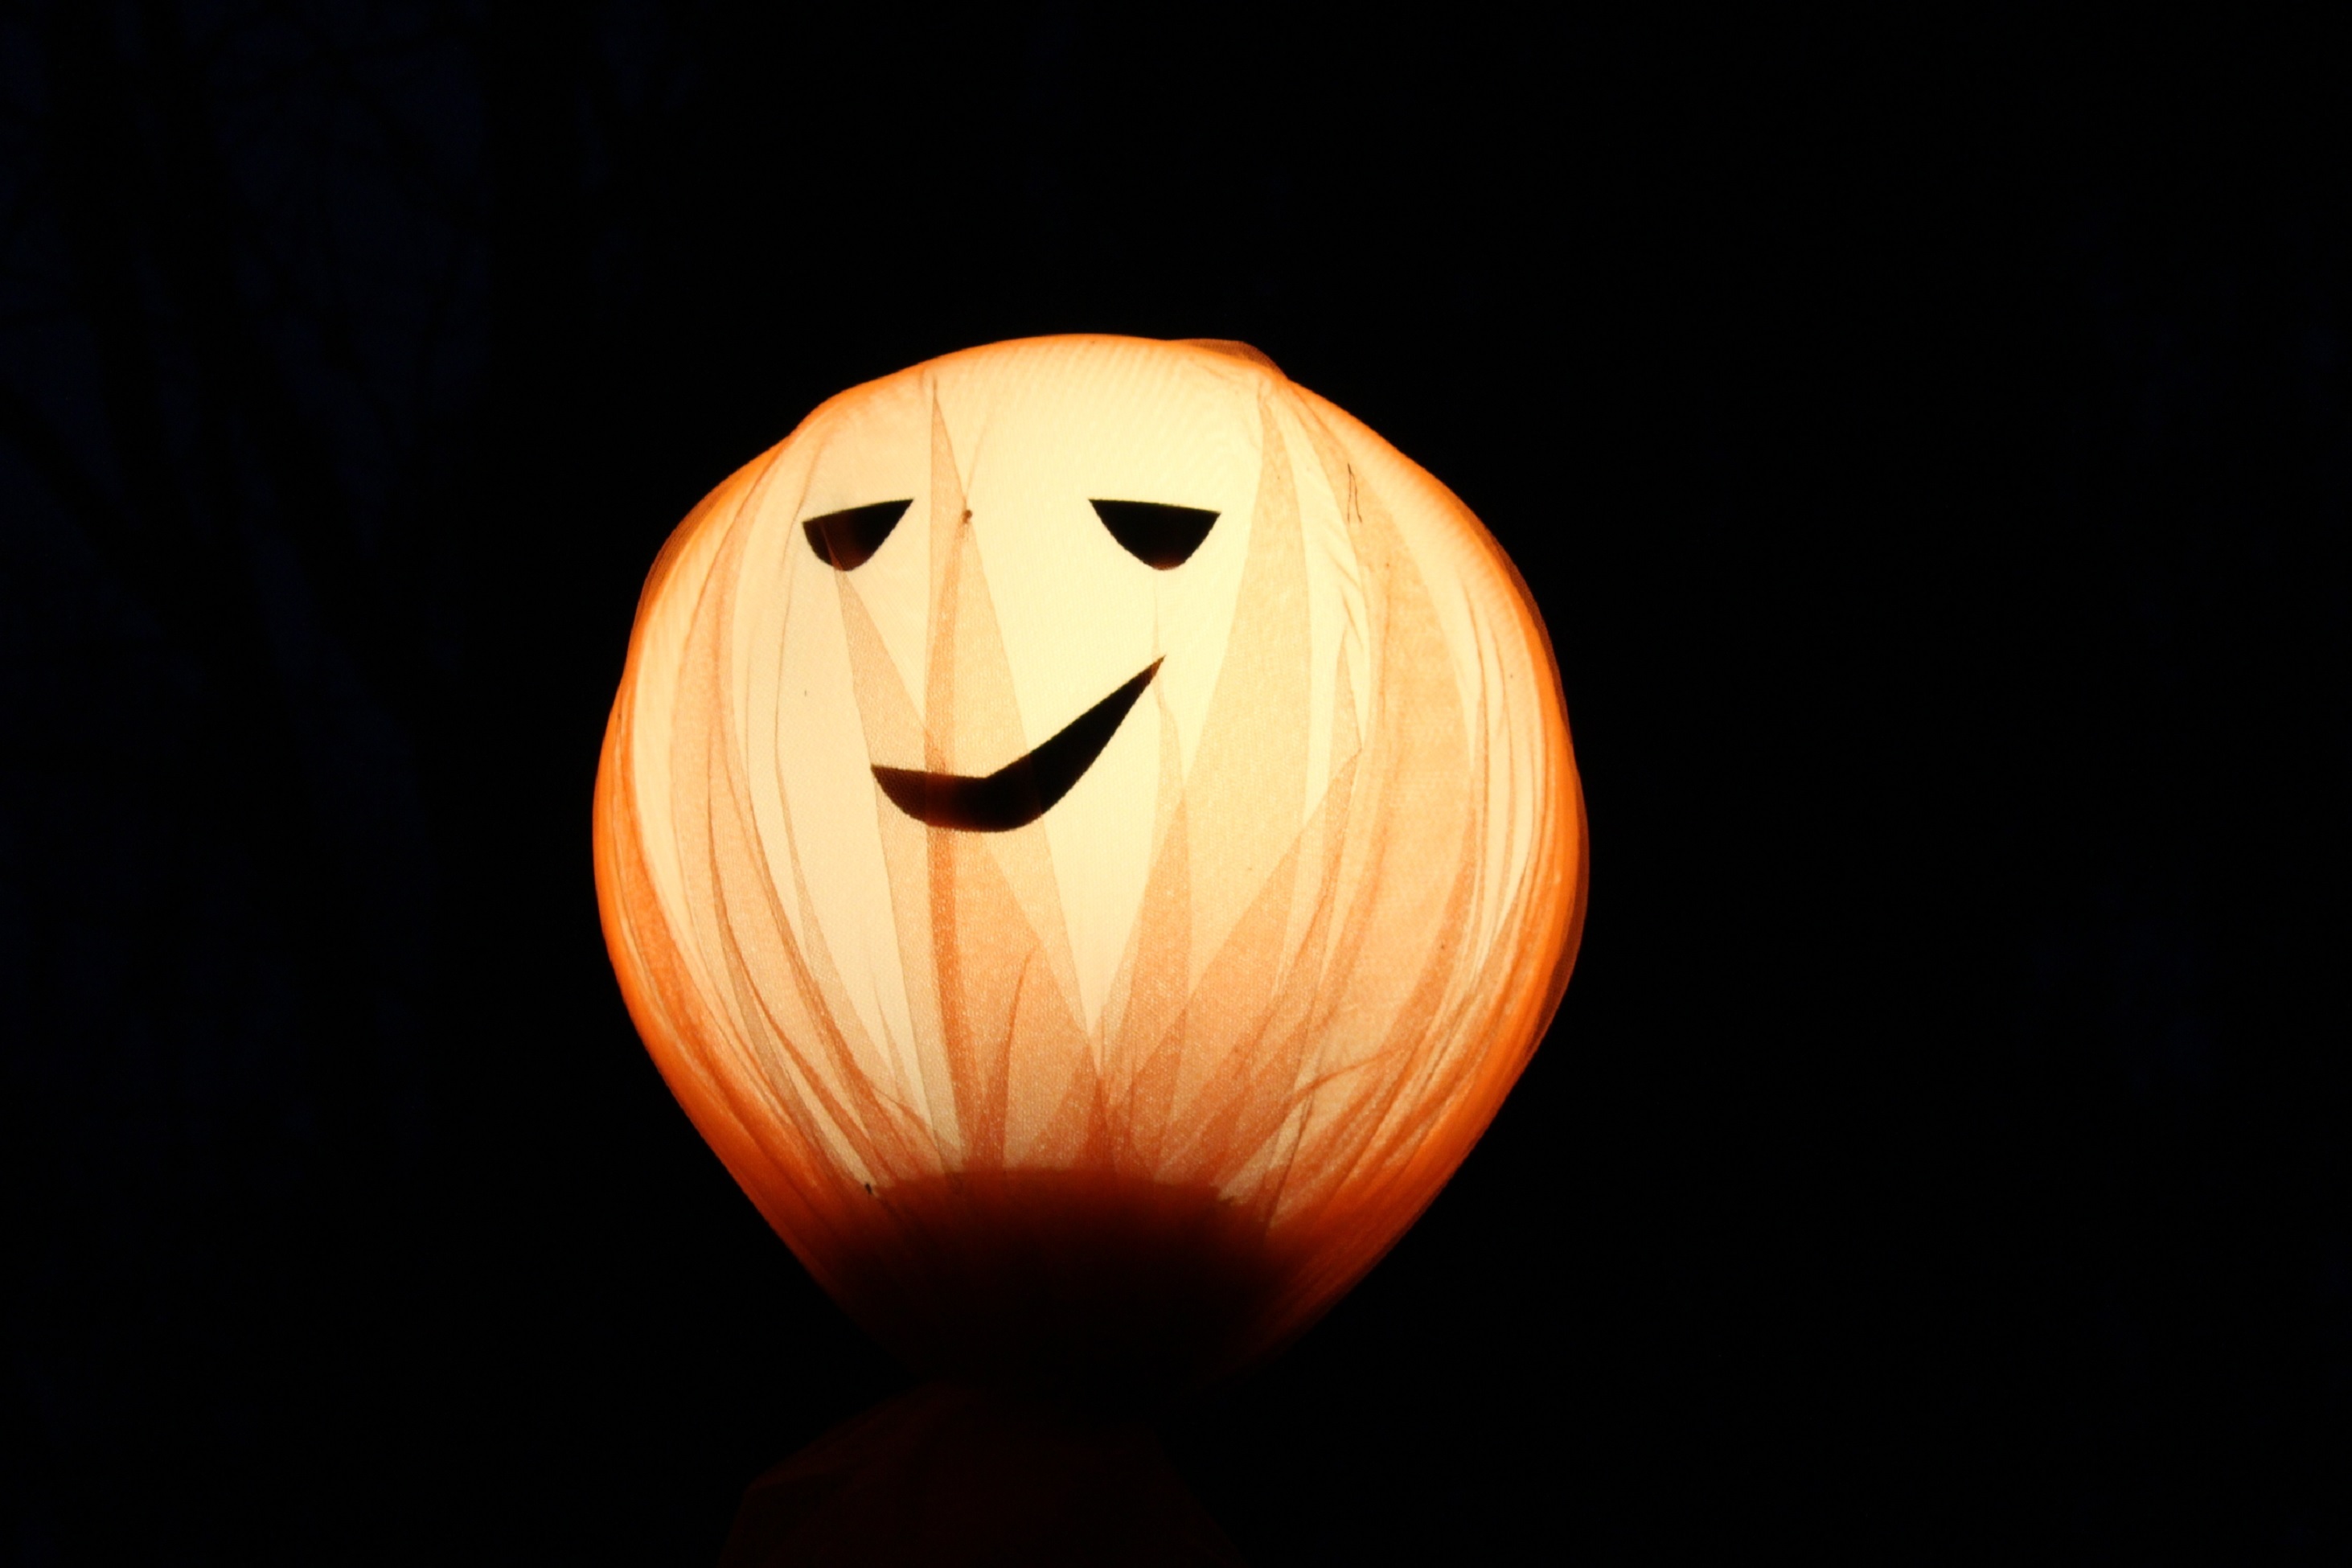
decoration, orange, lantern, autumn, pumpkin, halloween, darkness, lamp, jack o lantern, face, illustration, decorative, bright, seasonal, creepy, ghost, towels, spirit, october, tinkered, macro photography, autumn time, pumpkin ghost, autumn decoration, fash, halloweenkuerbis, pumpkin face, tulle, fun for kids, diy pumpkin ghost, computer wallpaper